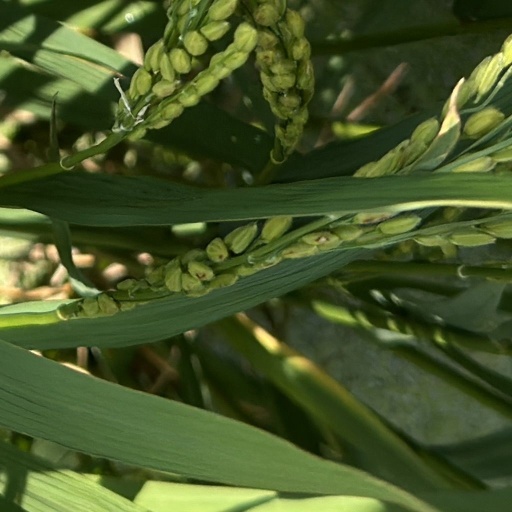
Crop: rice